Roundhay Park

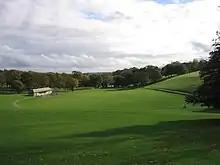
The Arena with Hill 60 on the Right

This grade II listed drinking fountain in the shape of a classical rotunda was presented to the Borough of Leeds by John Barran in 1882. Its water outlets have been removed. Its sculpture was executed by John Wormald Appleyard.